Answer in natural language. Is dark wood low dresser, six drawers (marked A) in front of framed sunset landscape decor (marked B)? Choose between the following options: yes or no
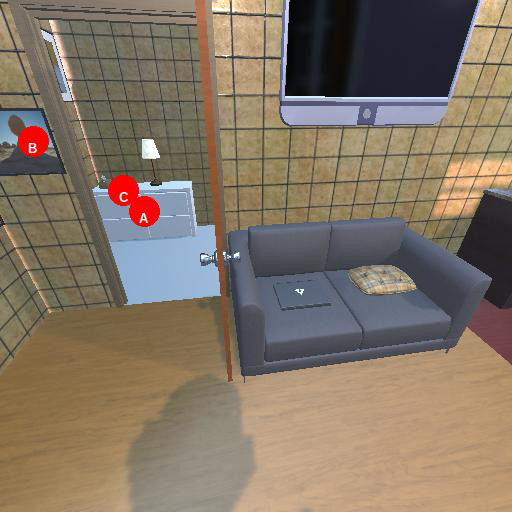
<answer>no</answer>